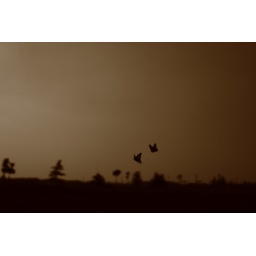
2 butterflies flying in the field